United States Department of Defense China Task Force

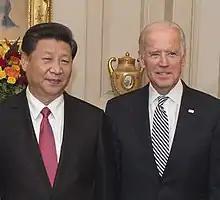
Chinese leader Xi Jinping and then-US Vice President Joe Biden in 2015. Announcing a Defense Department China Task Force in 2021, Biden said it would help the US "win the competition of the future." Xi said that China sought cooperation and that confrontation would be catastrophic.

The United States Department of Defense China Task Force was announced by the United States president Joe Biden on February 10, 2021. Biden said the task force would help the United States "win the competition of the future" with China. According to the DOD News service, the task force will be led by Ely Ratner, an assistant to US Secretary of Defense Lloyd Austin III. On the day the task force was announced, Chinese leader Xi Jinping said that China sought cooperation with the United States, but that confrontation would be "definitely catastrophic for both countries and the world."